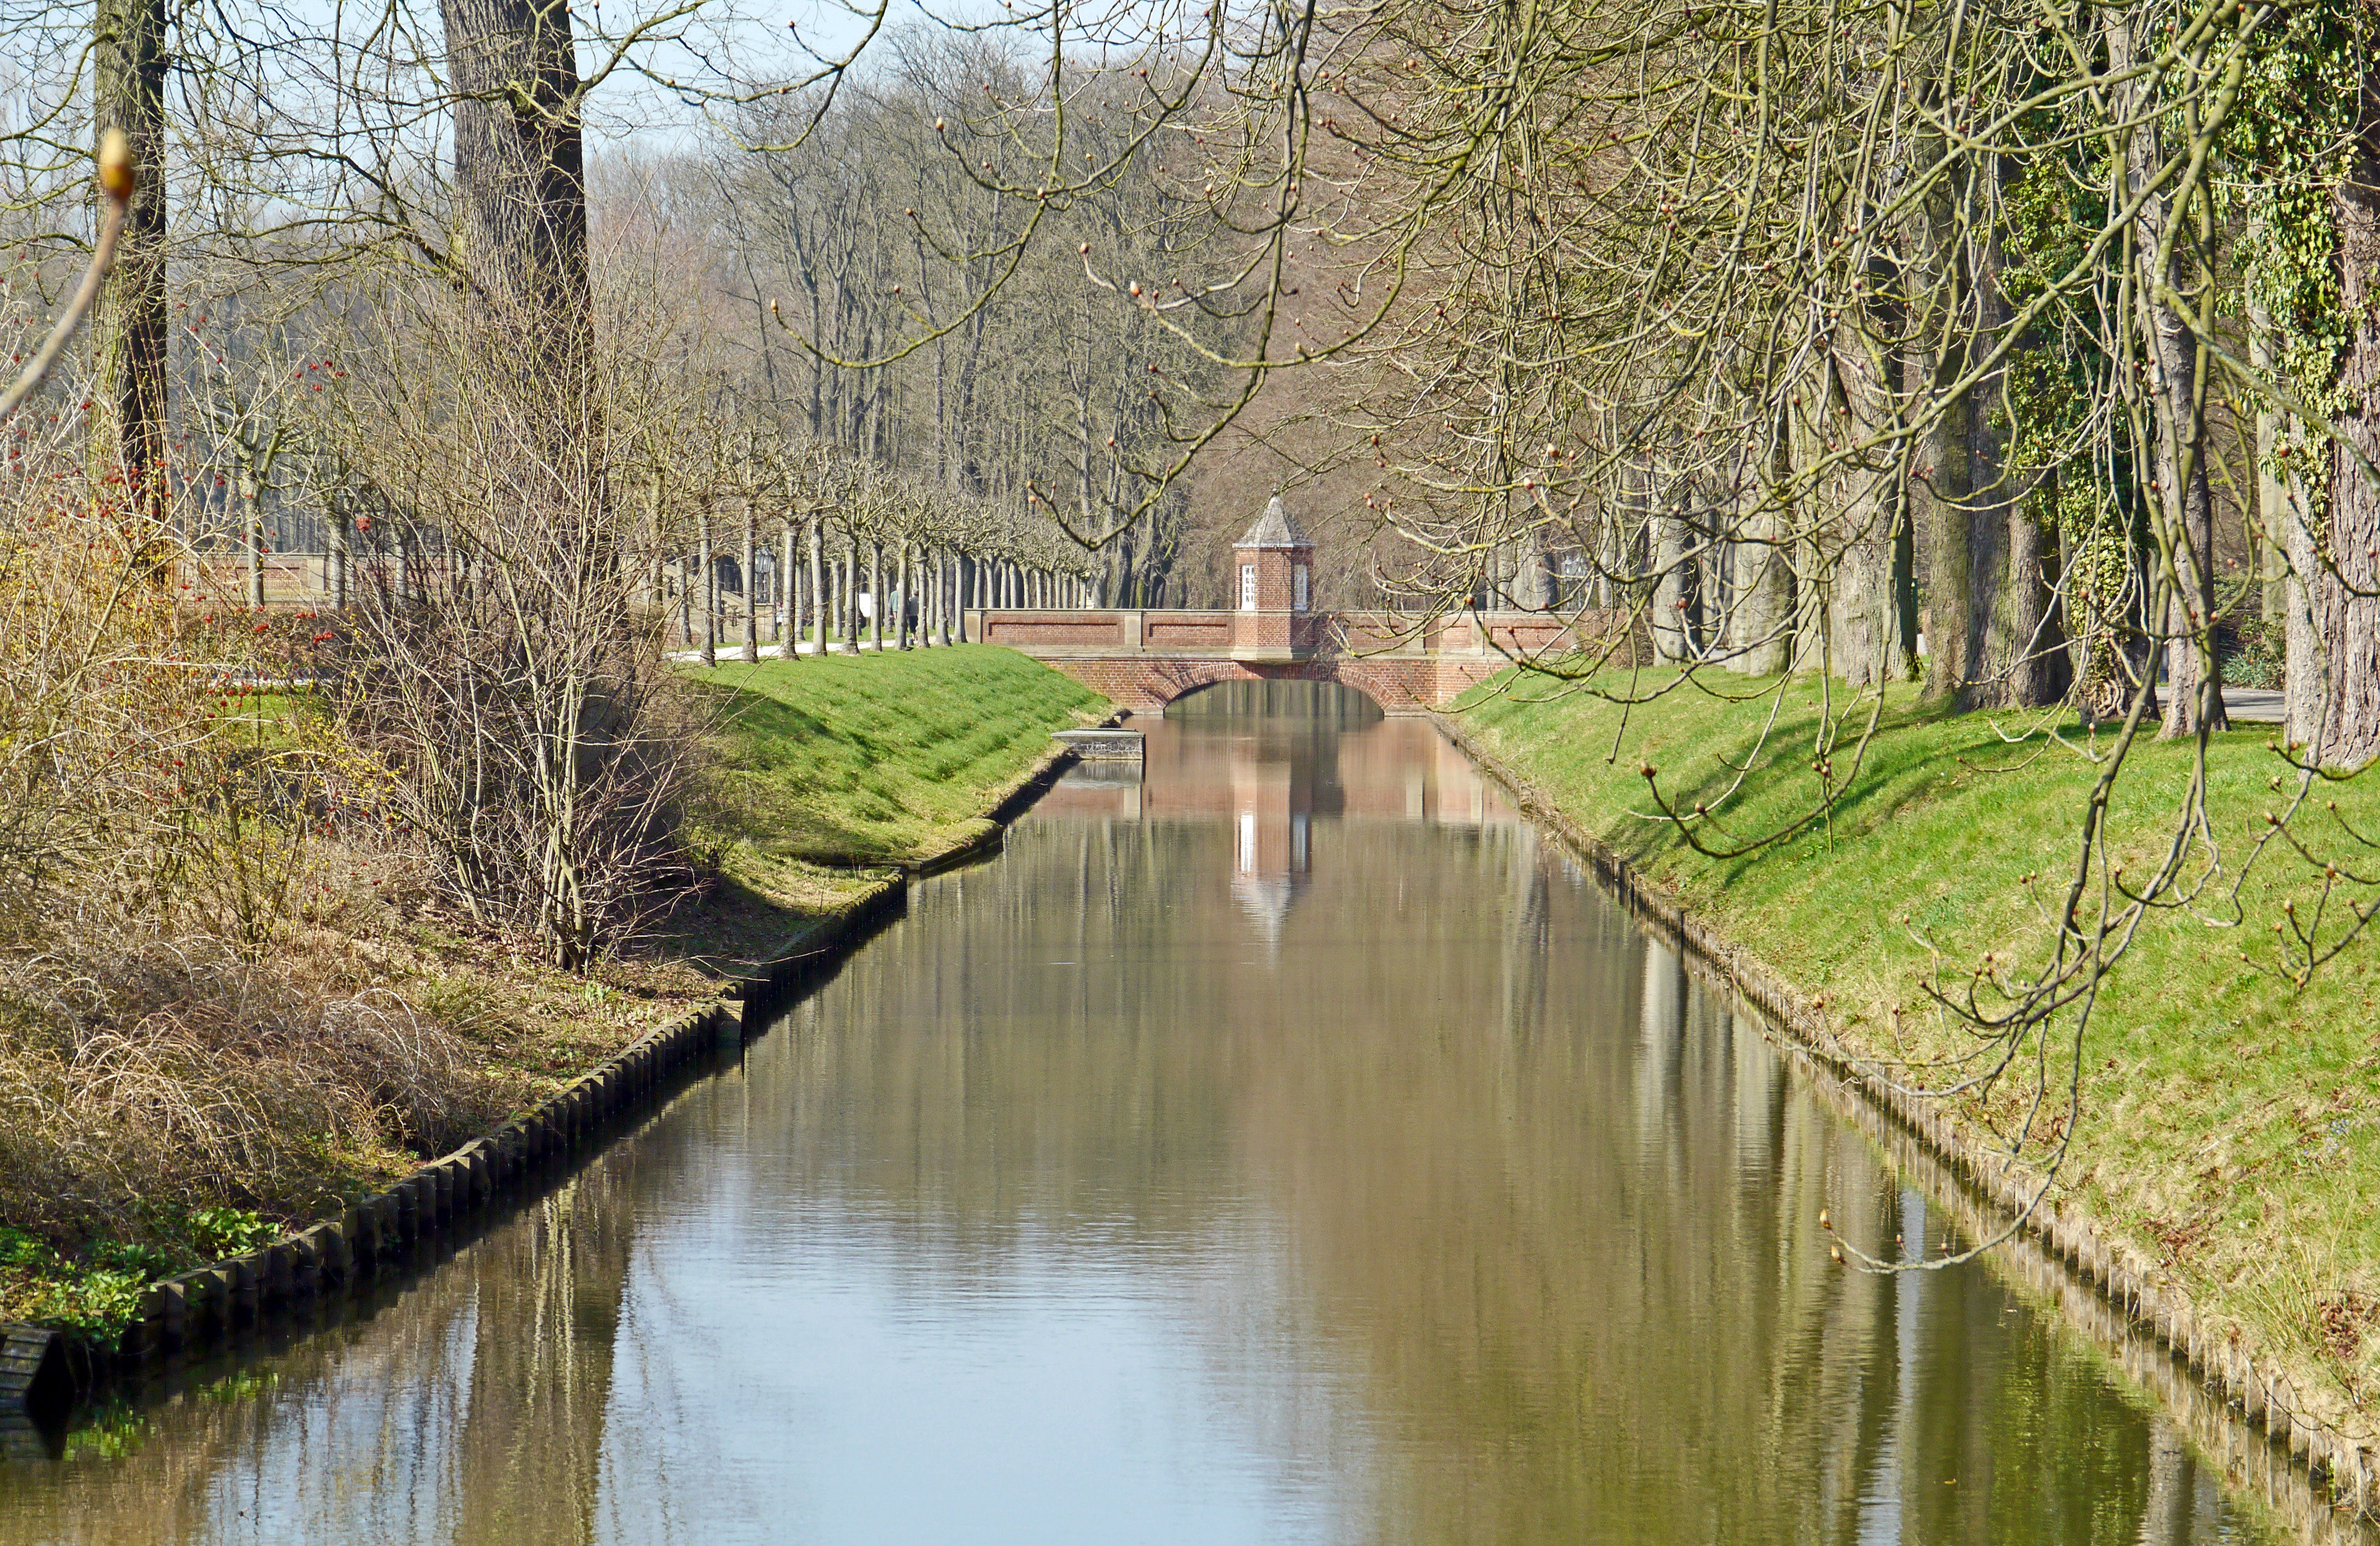
tree, water, bridge, river, canal, pond, stream, reflection, autumn, park, castle, reservoir, waterway, body of water, wetland, woodland, watercourse, mirroring, ditch, moat, castle park, schlossgarten, westfalen, landform, m nsterland, moated castle, north churches, landscaped garden, westphalian versailles, bridgehouse, alleen, chestnut trees